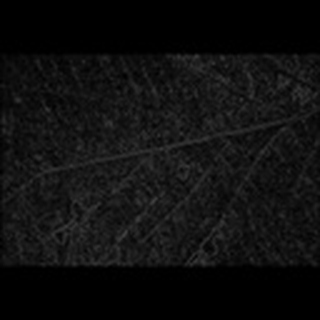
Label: cotton_target_spot